Monomoy Island

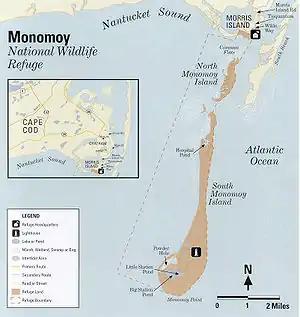
Map of Monomoy National Wildlife Refuge area.

Monomoy Island is an spit of sand extending southwest from Chatham, Cape Cod off the Massachusetts mainland. Because of shifting sands and water levels, it is often connected to the mainland, and at other times is separated from it. It is home to the Monomoy National Wildlife Refuge. It is referred to in the 1691 Massachusetts Charter as Cape Mallabar, also spelled Cape Malabar.